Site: brandenburg
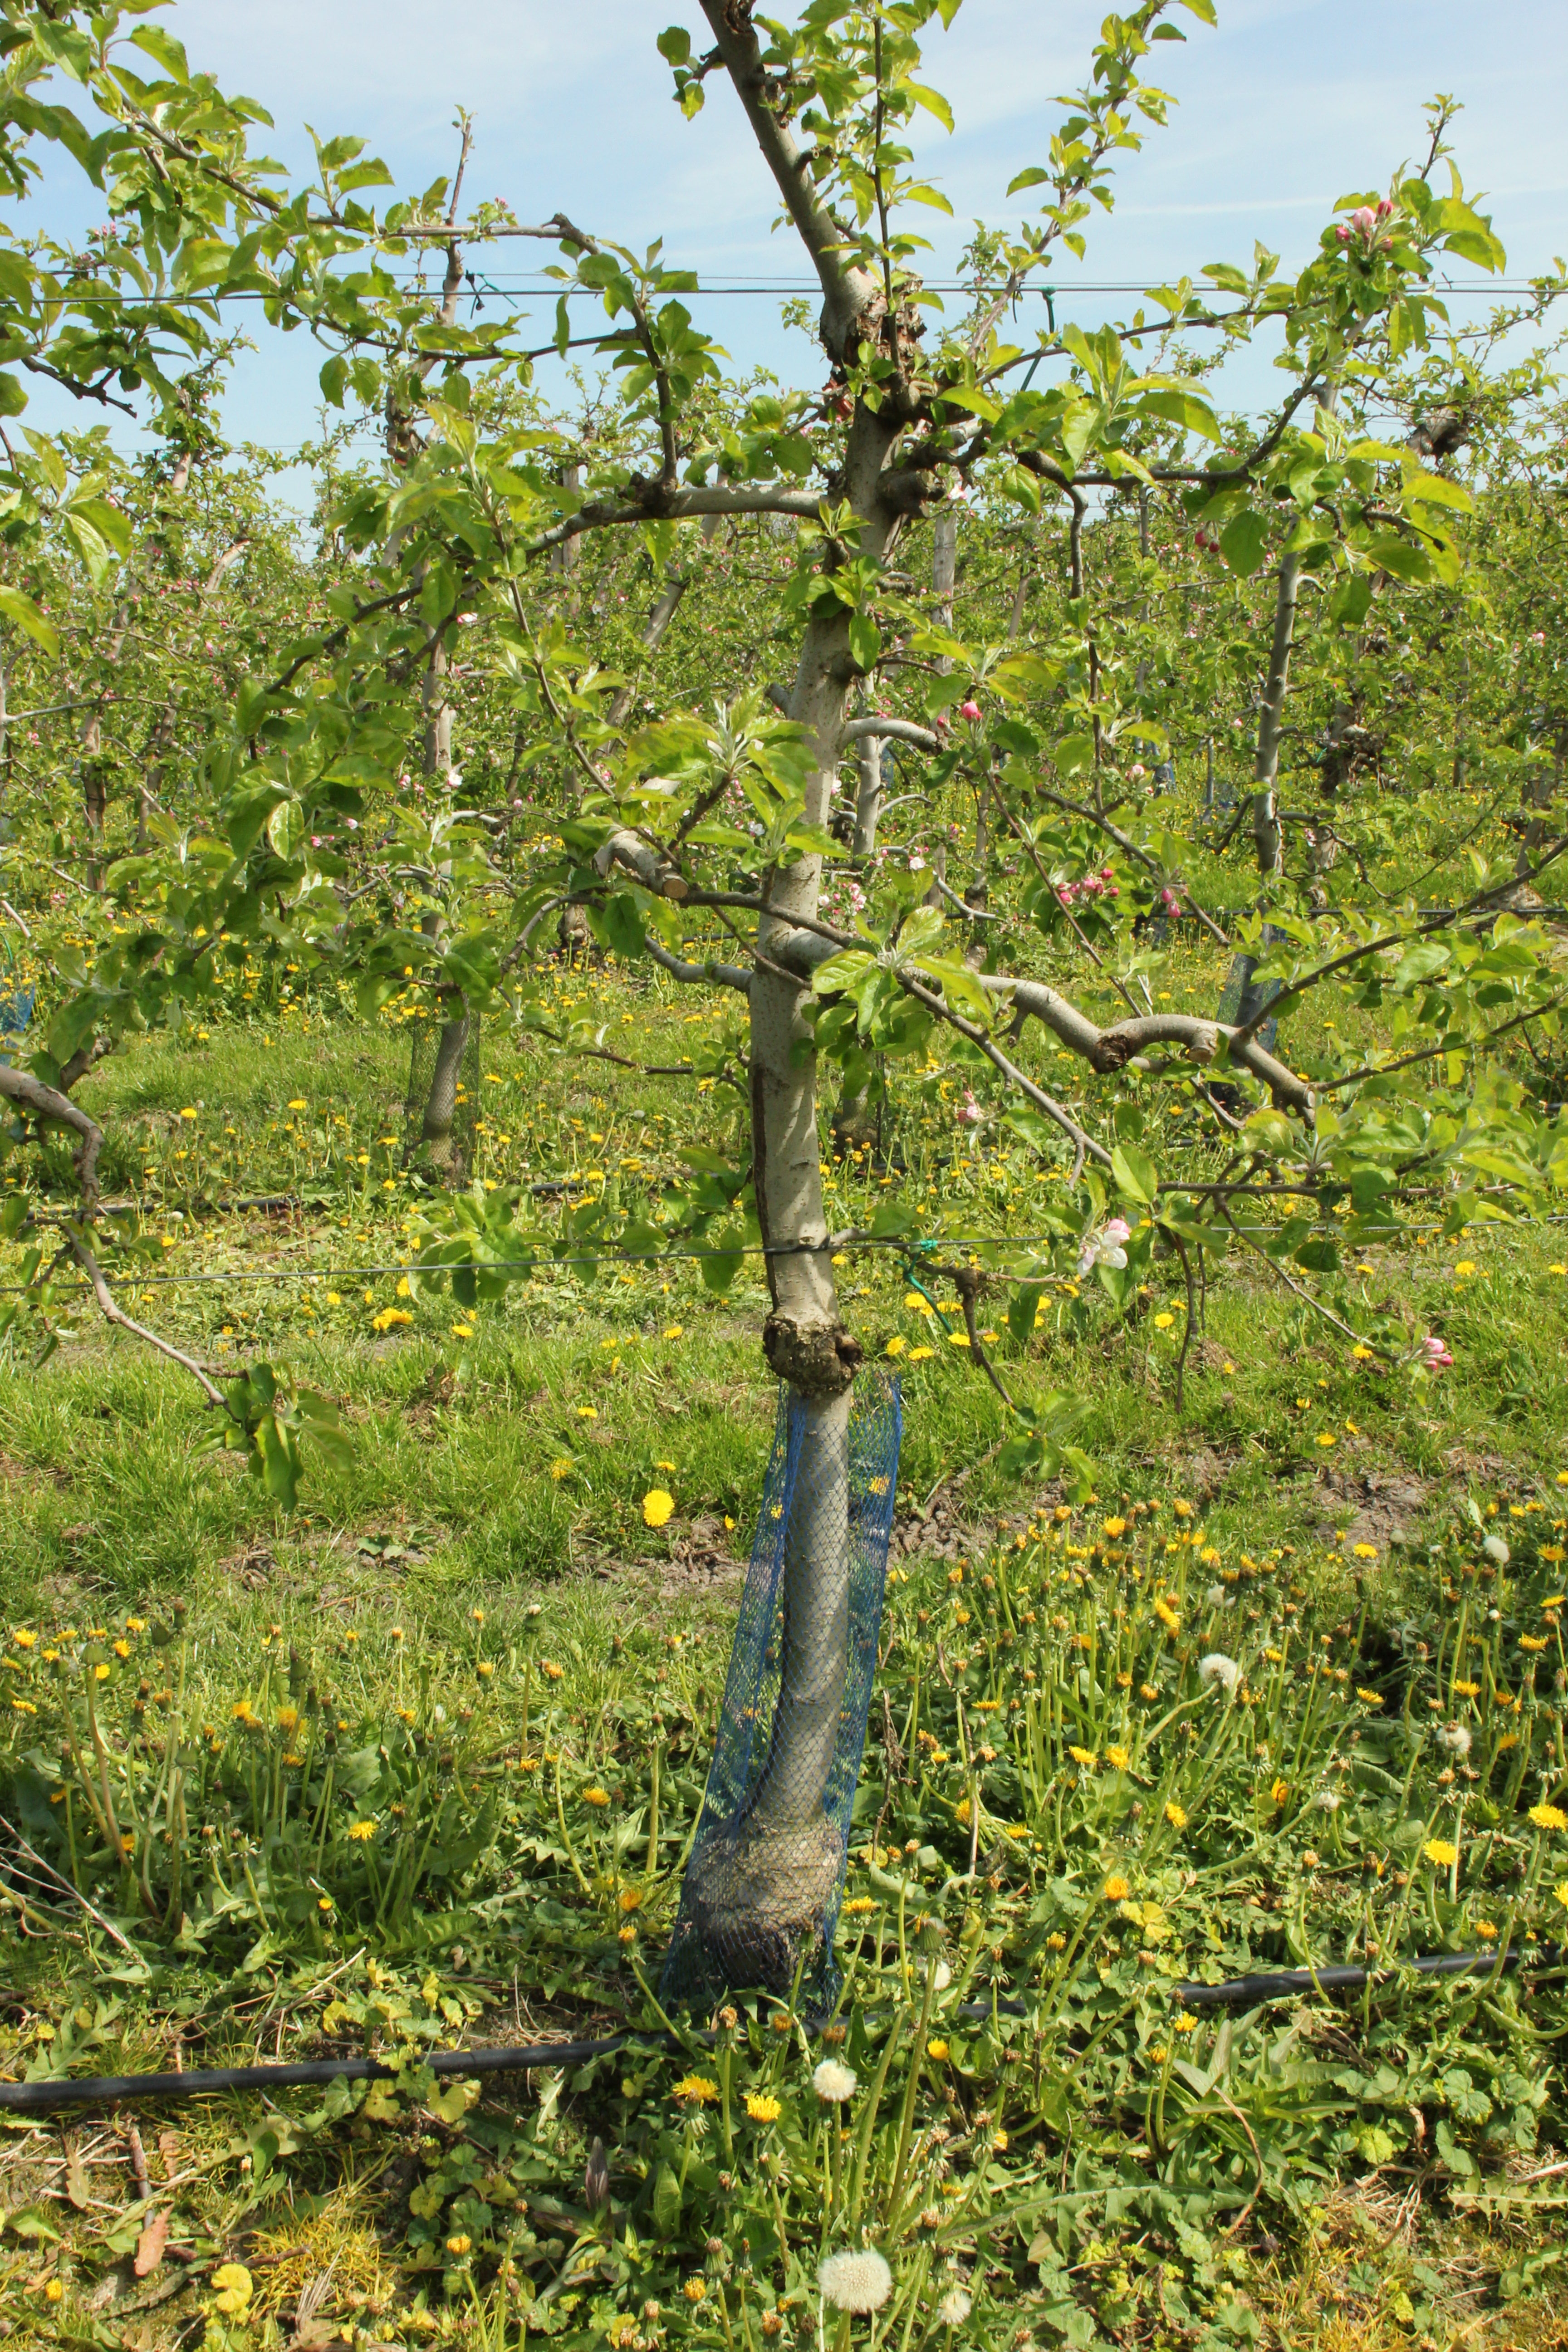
Growth stage (BBCH 60): Flowering